Nasirabad Government High School

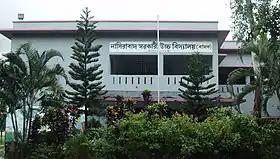
Front view of the school building

NGHS was founded in 1967 by the government of Pakistan. After the liberation war of Bangladesh it came under the control of the government of Bangladesh.